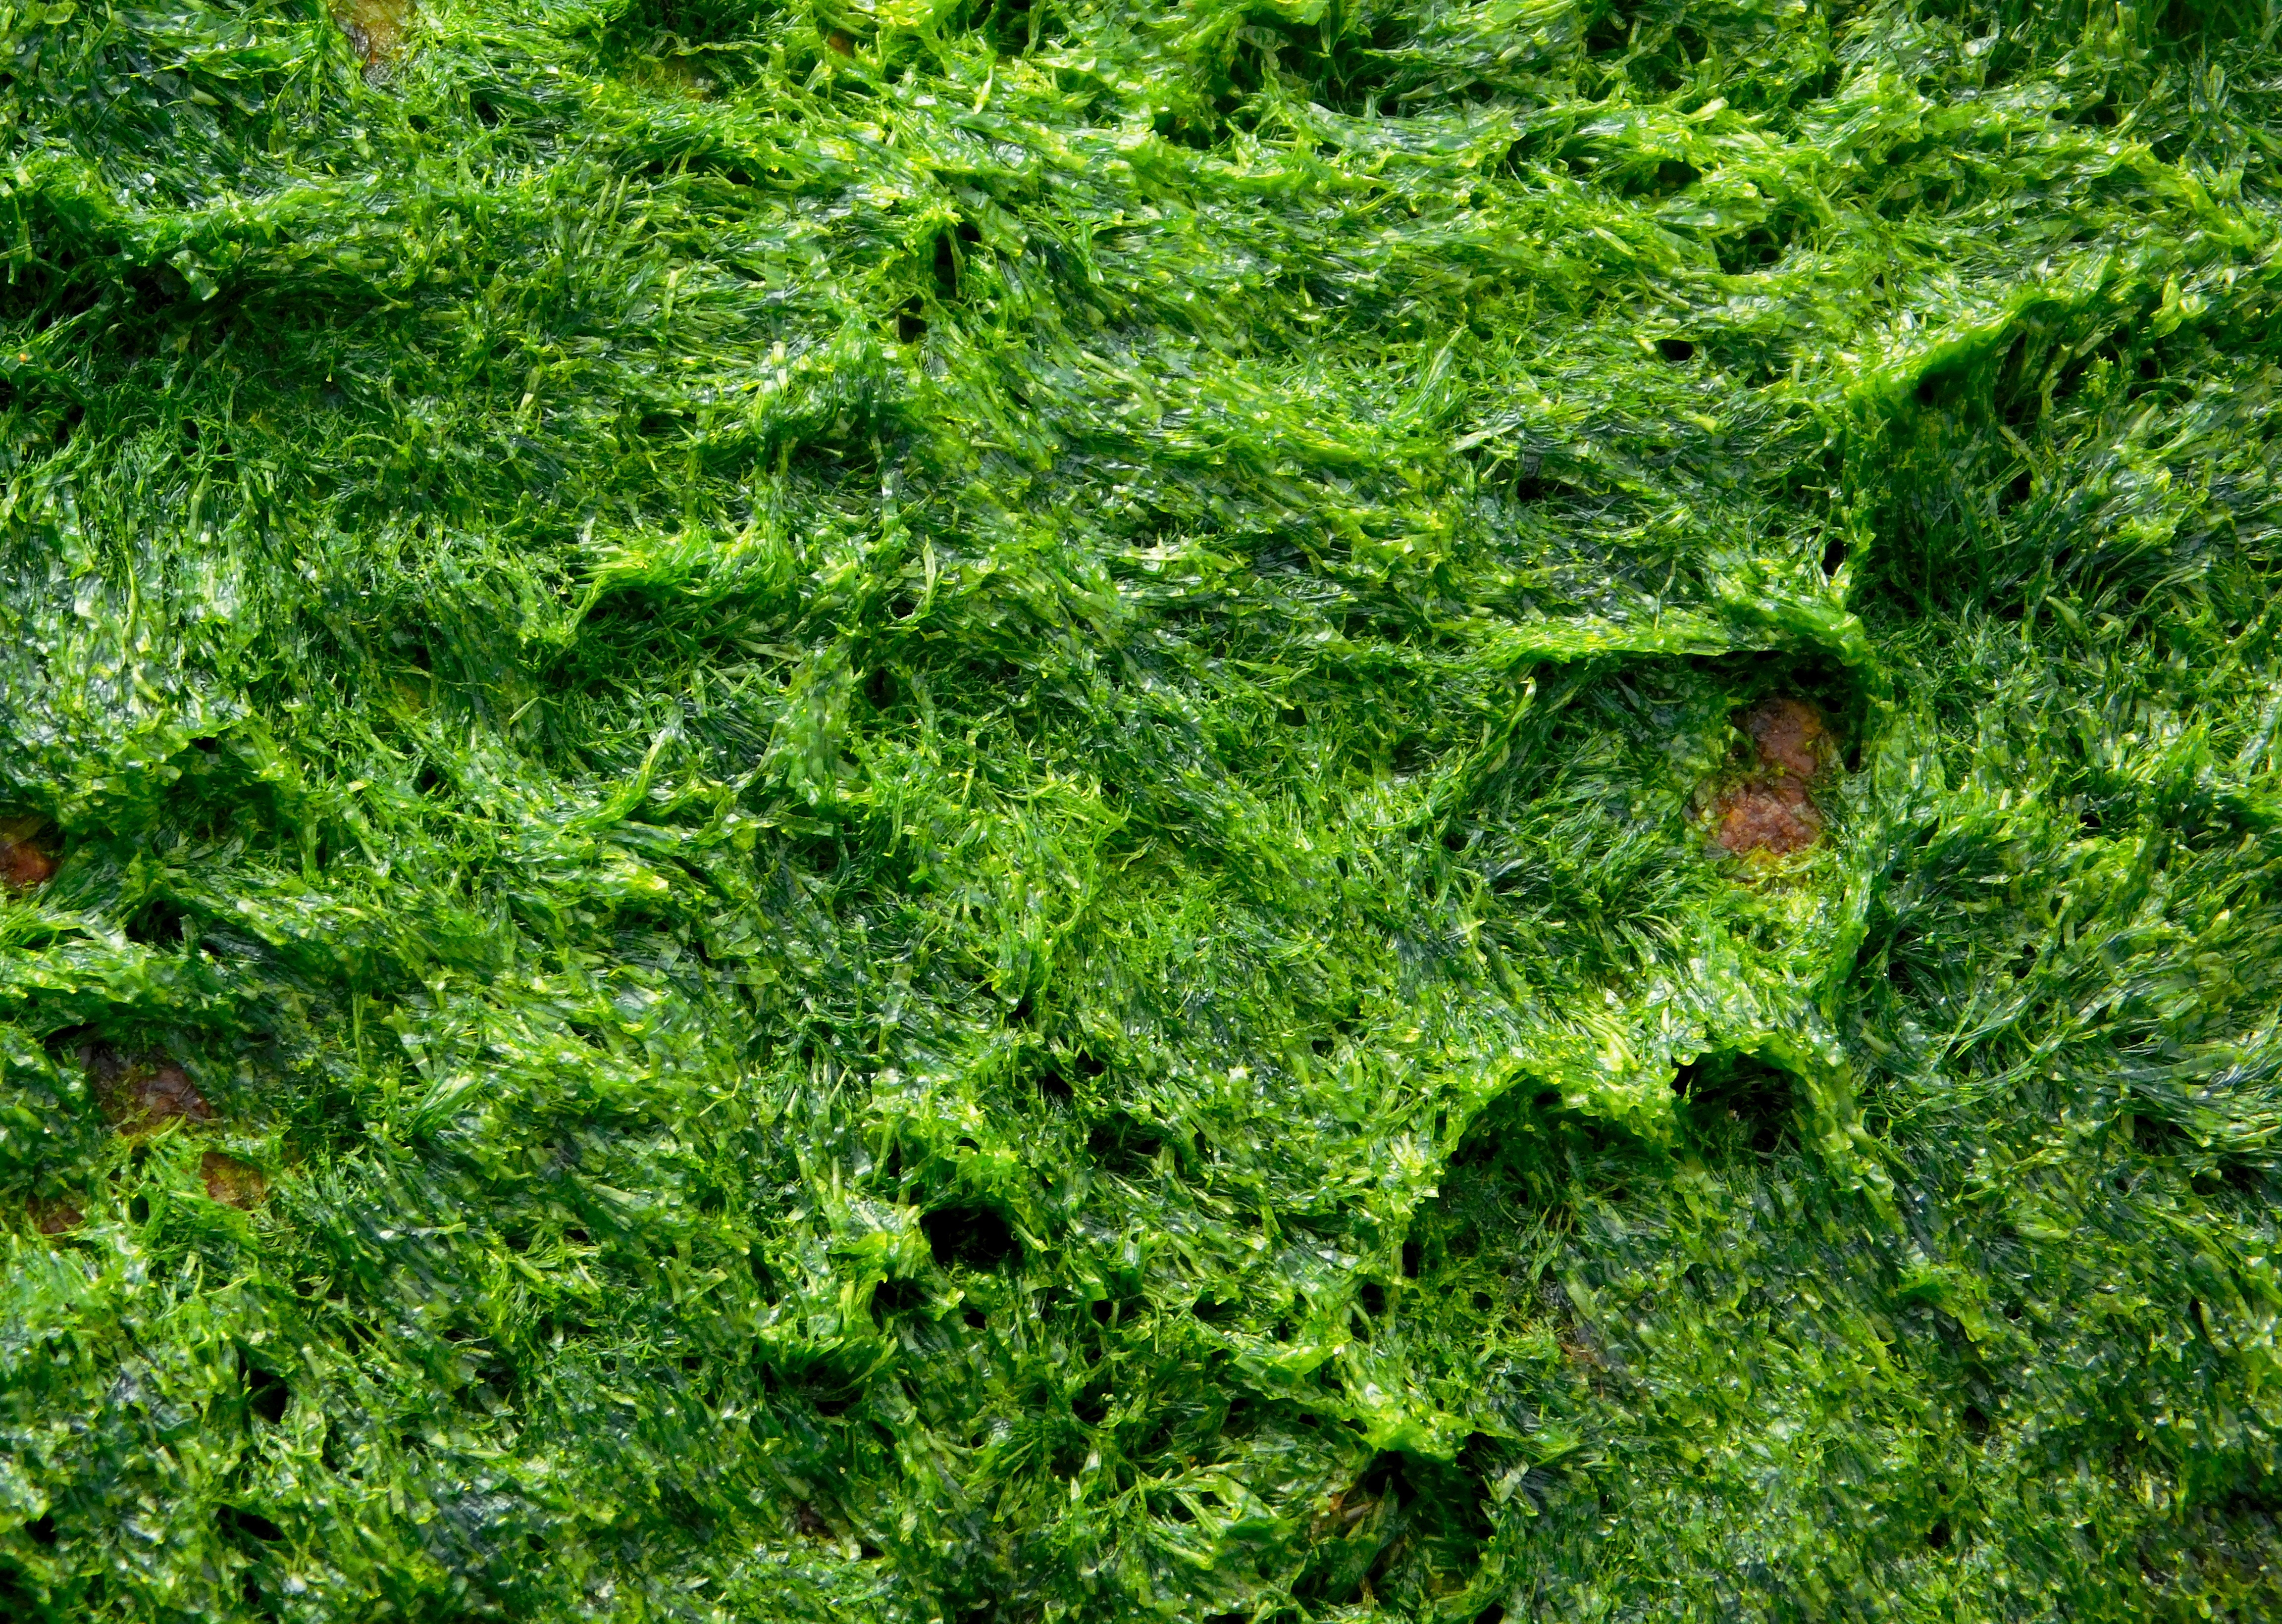
beach, sea, tree, water, forest, ocean, plant, lawn, texture, leaf, flower, moss, green, produce, seaweed, soil, algae, vegetation, rainforest, marine, woodland, ecosystem, alga, green algae, land plant, non vascular land plant